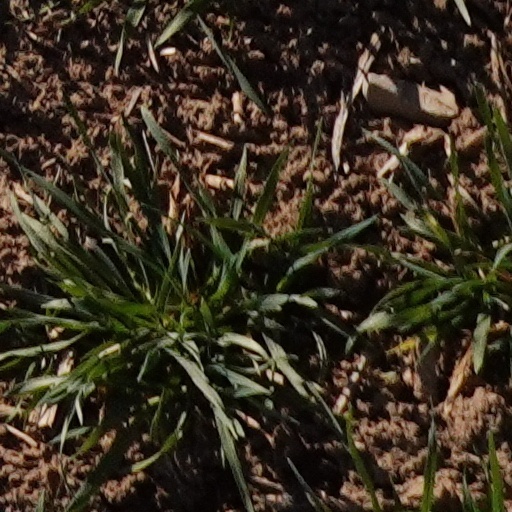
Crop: wheat